Lappa Valley Steam Railway

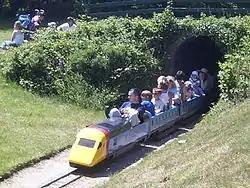
gauge train at East Wheal Rose

The Great Western Railway took over the Cornish Minerals Railway in 1896, and incorporated the East Wheal Rose branch into a new railway from Newquay to Chacewater via. Perranporth. This new railway was opened in 1905, and enabled passengers to reach the market town of Truro much quicker than they had before. The Newquay to Chacewater branch line also proved popular for holidaymakers. The railway closed on 4 February 1963 under the Beeching cuts.